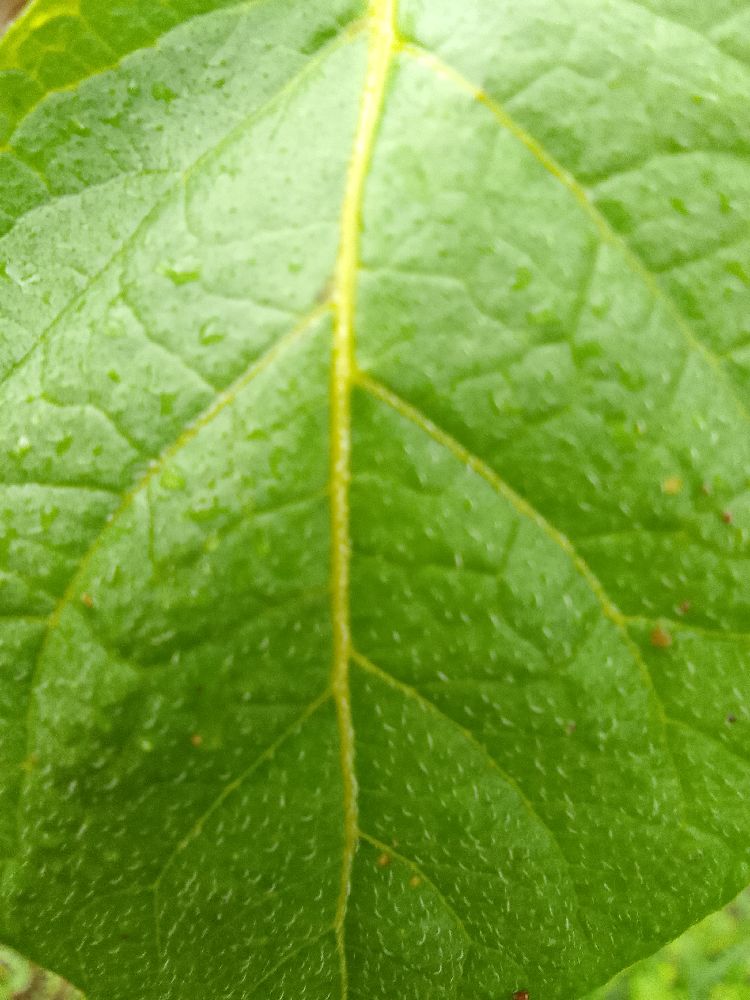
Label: Healthy